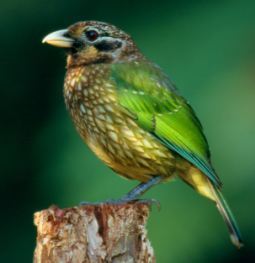
this little bird has a yellow with white speckles belly and breast, with green primaries.
this is a yellow and brown bird with a green wing and a white beak.
a bright bird with lime wings, a yellow belly and throat and a blue and black crown.
this really tiny bird has a small bill and along tail.
this bird has a yellow belly and breast with a green wing, and black superciliary.
the bird has a golden abdomen covered with green secondaries and a light peach bill that is pointed.
this bird has wings that are green and has a yellow bellya bird with a yellow bill, black eyes and a black cheek patch, green wings, and yellow and brown breast and belly.
this bird is brown with green and has a long, pointy beak.
this bird is green and yellow in color, and has a light colored beak.
Species: Spotted Catbird